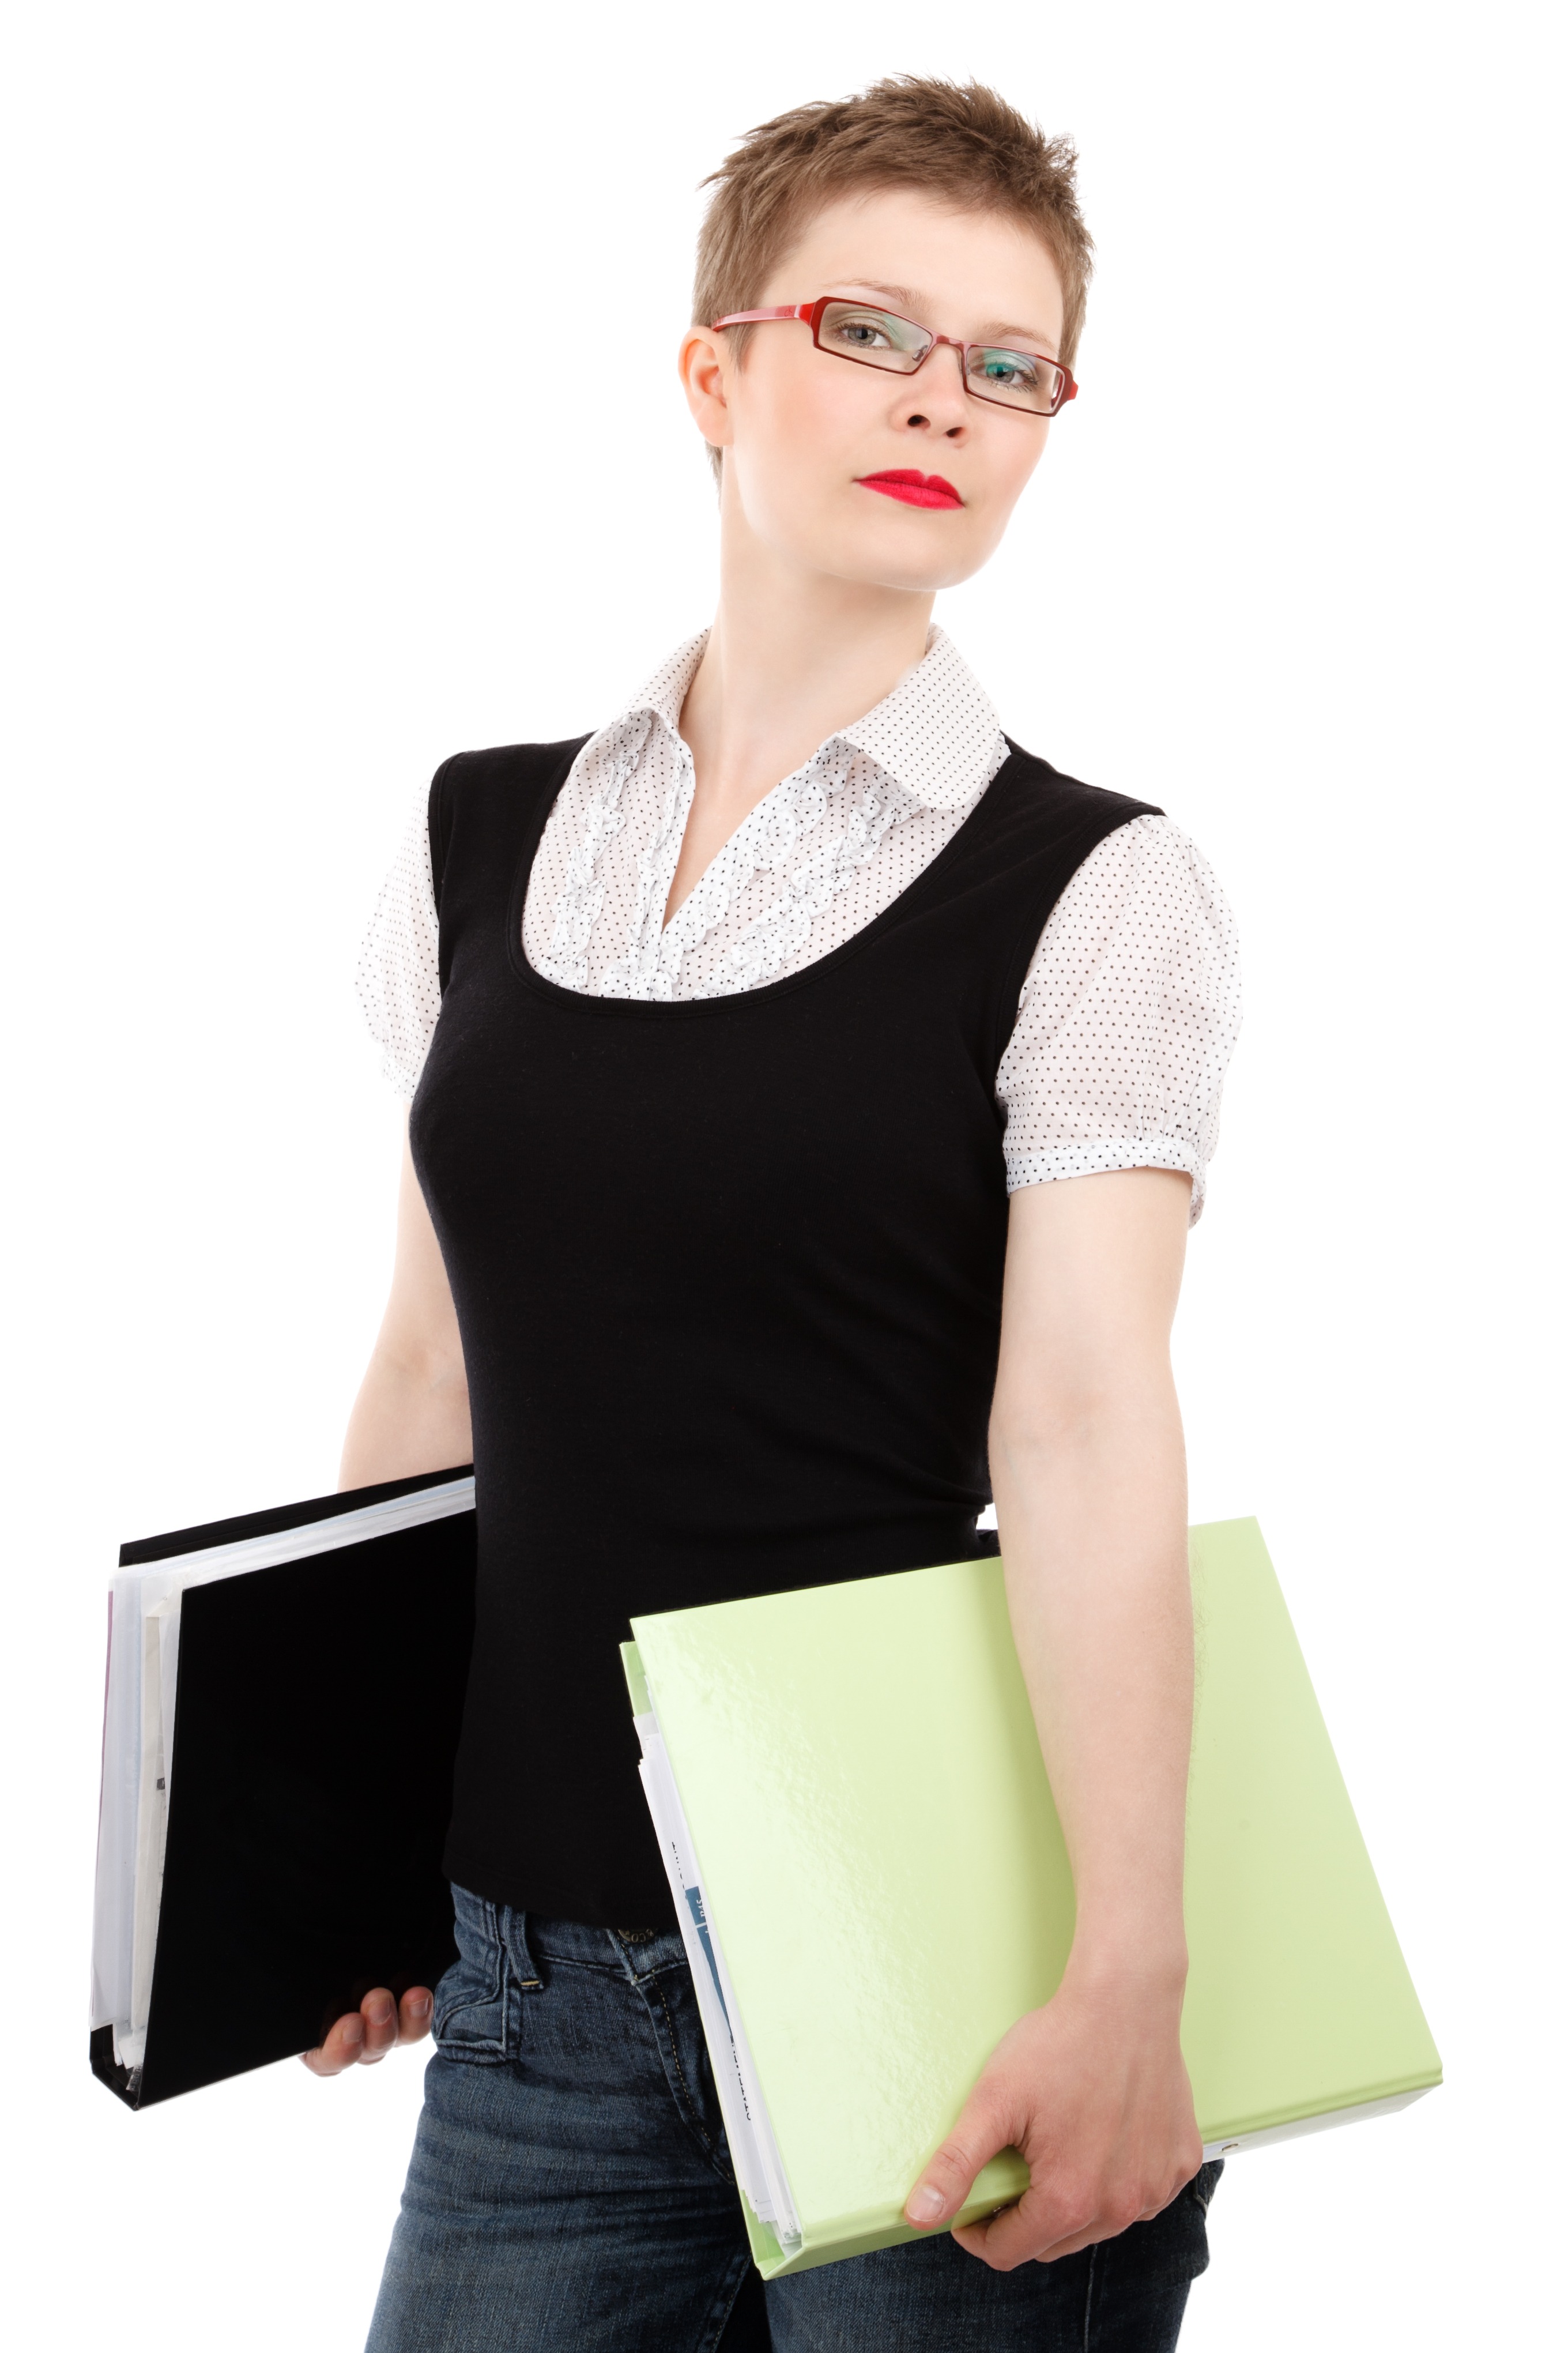
work, person, girl, woman, female, pattern, portrait, young, business, clothing, folder, arm, outerwear, shirt, collar, human body, textile, neck, glasses, employee, pocket, career, blouse, secretary, abdomen, sleeve, photo shoot, t shirt, assistant, formal wear, little black dress, skort